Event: Nepal Earthquake
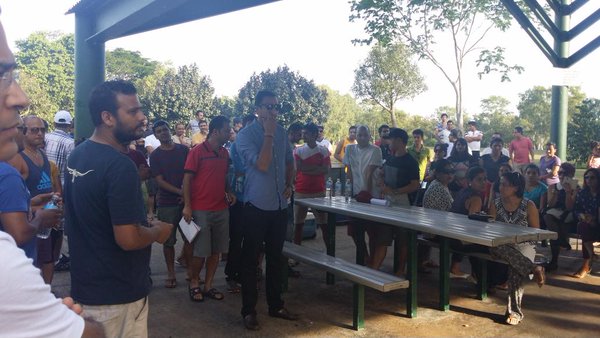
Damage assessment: no_damage